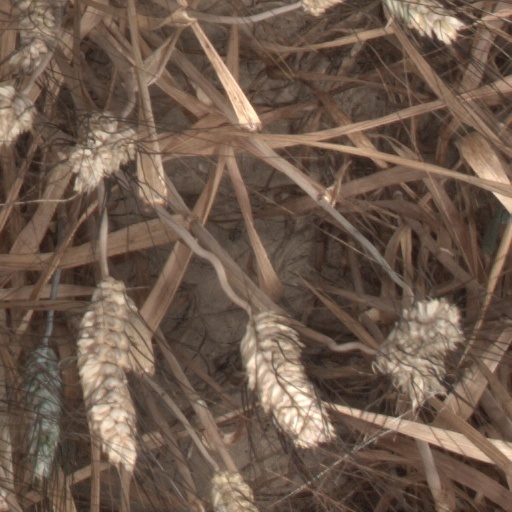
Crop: wheat